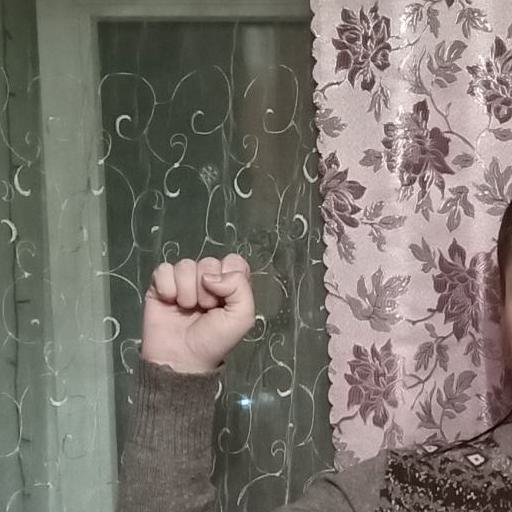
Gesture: fist